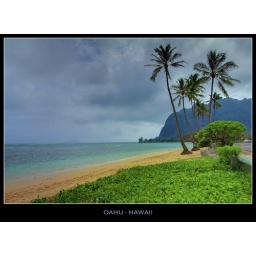
Exposure Fusion using Photomatix in order to bring out the contrast between the green foreground and the blue water/grey sky.